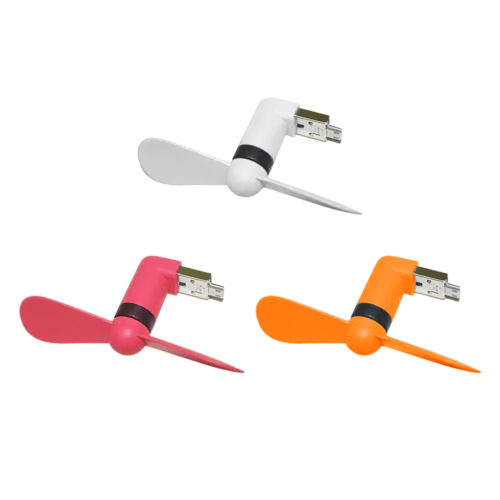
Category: fan